Werner Müller (politician)

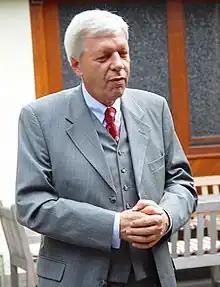

Wilhelm Werner Müller (1 June 1946 – 15 July 2019) was a German businessman and politician. He served as Federal Minister for Economic Affairs and Energy from 1998 to 2002. He then became CEO of RAG AG from 2003, of which Evonik was derived in 2007. His management of a reduction in Germany's dependence on coal in a socially responsible way won him the Manager of the Year award in Germany in 2008. He was chairman of the supervisory board of Deutsche Bahn.